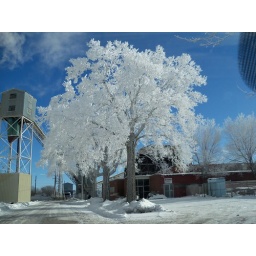
This tree next to the Ames power plant catches the steam when the wind is in the right direction.